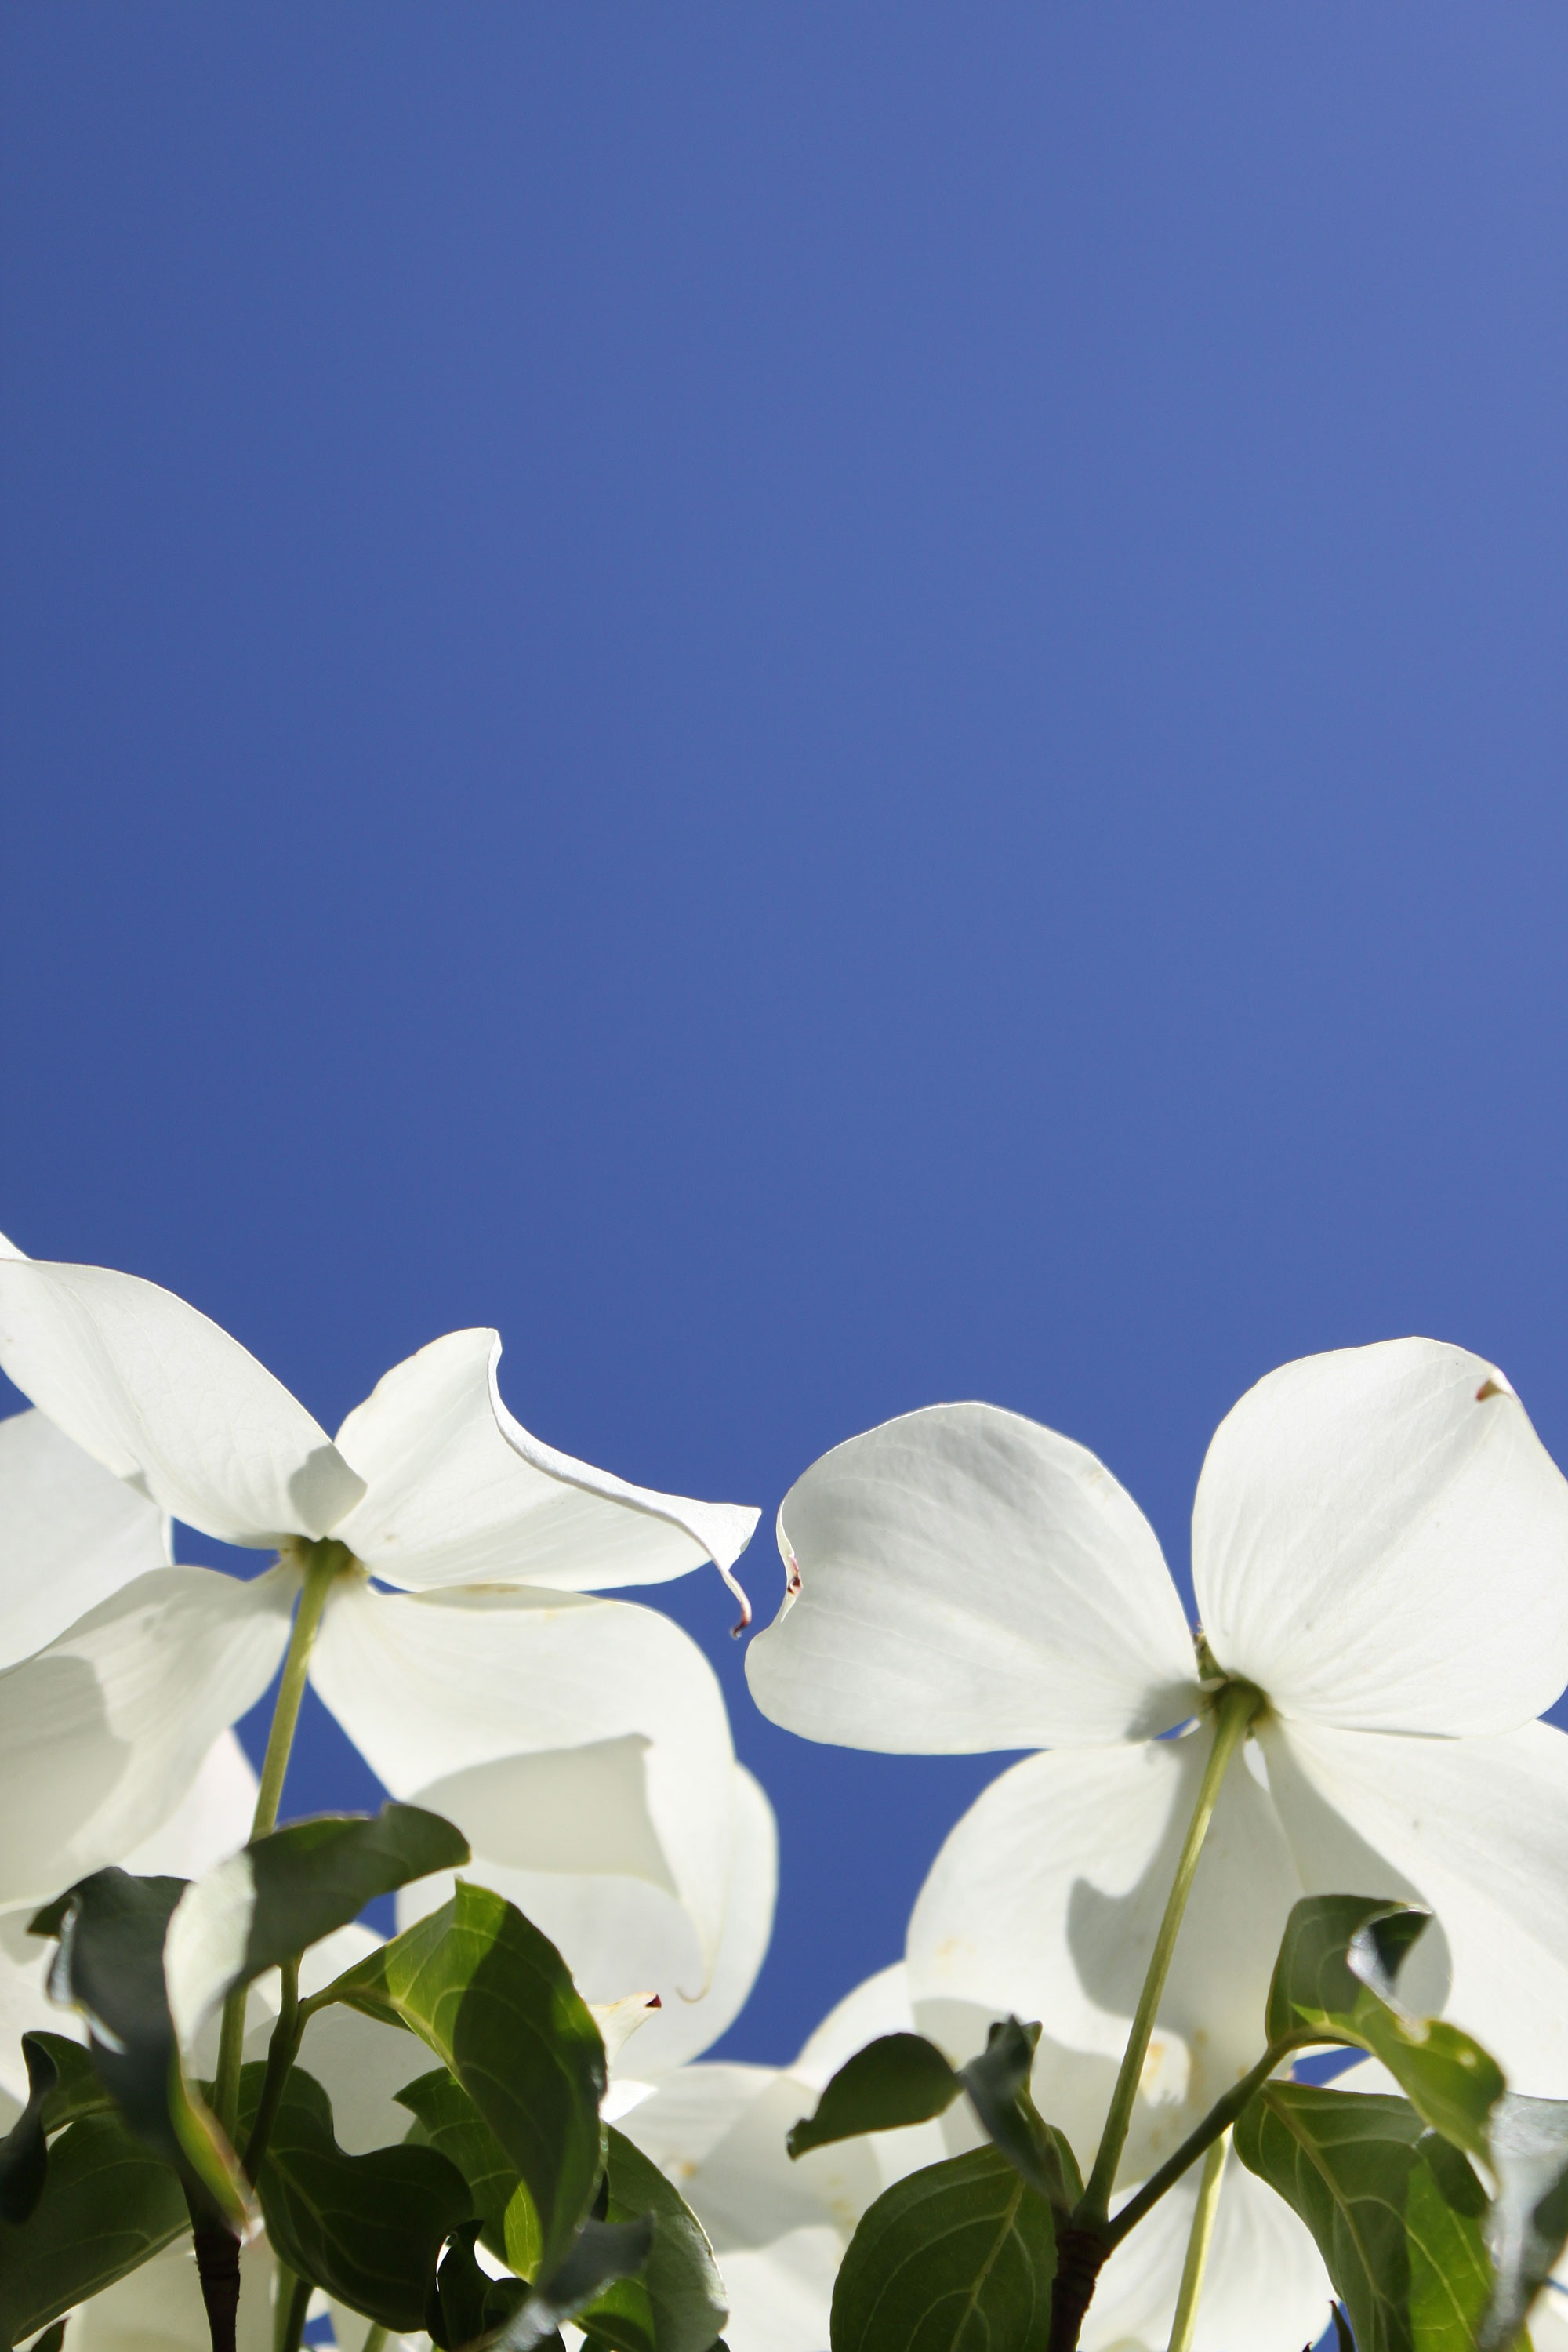
blossom, plant, sky, white, flower, petal, floral, blue, flora, blue sky, flowers, blossoms, dogwood, macro photography, white flowers, sunny day, flowering plant, land plant